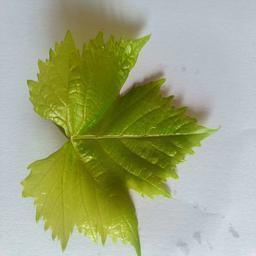
Label: Healthy Leaves